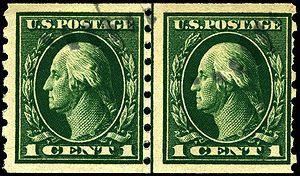
Aux États-Unis d'Amérique, des timbres-poste de rouleau sont émis par l'United States Postal Service depuis 1908 et l'introduction de distributeurs automatiques de timbres-poste.